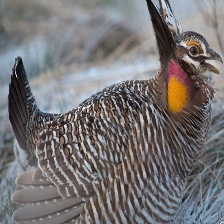
Species: GREATER PRAIRIE CHICKEN
Scientific name: TYMPANUCHUS CUPIDO